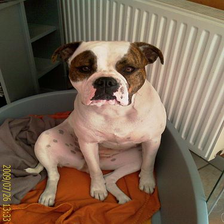
Species: dog
Breed: american bulldog